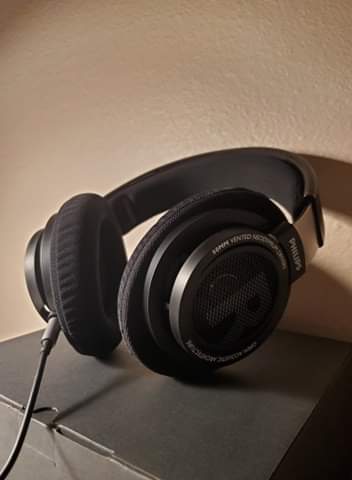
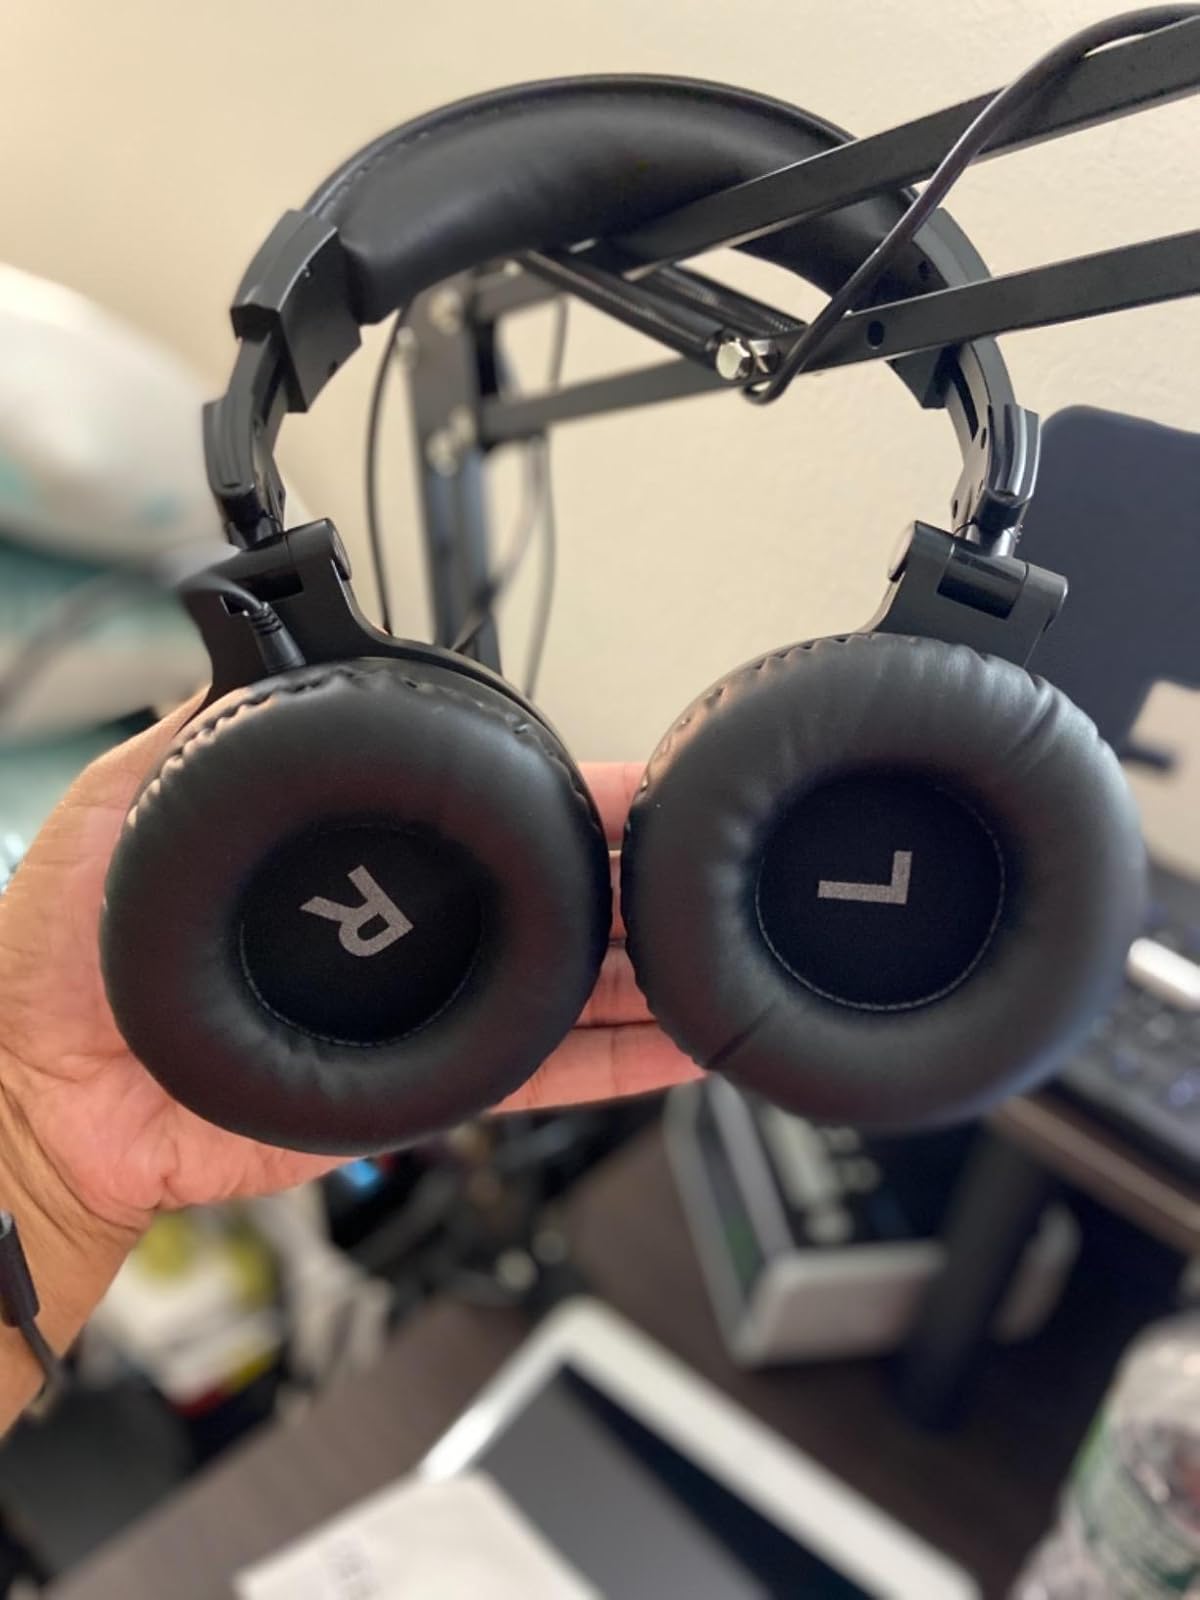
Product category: headphones
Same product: no